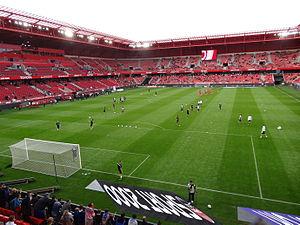
Le stade du Hainaut est un stade multifonction de 25 172 places assises dont près de 2 600 places affaires et 240 places en loges privatives réparties dans seize loges. Il comprend également deux écrans géants de 48 m² chacun disposés en haut des virages Nord et Sud.
La Coupe du monde féminine de football 2019 est la huitième édition de la Coupe du monde féminine de football. Elle se déroule en France, selon la décision de la FIFA du 19 mars 2015. C'est la première fois que la France organise la Coupe du monde féminine.
Le Tournoi de France 2020 est la première édition du Tournoi de France, un tournoi de football féminin sur invitation qui se déroule en France. Il a lieu du 4 mars au 10 mars 2020.